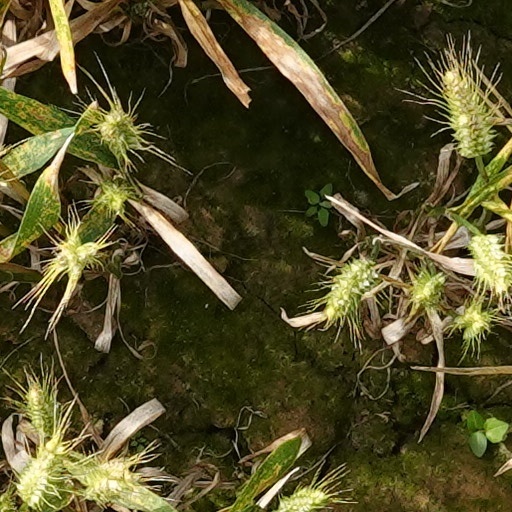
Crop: wheat